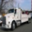
Label: truck